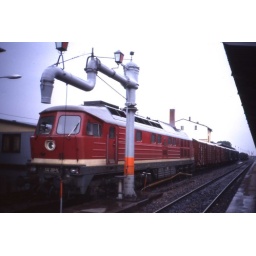
132 201-5 with a short goods train at the water crane in Gotha.